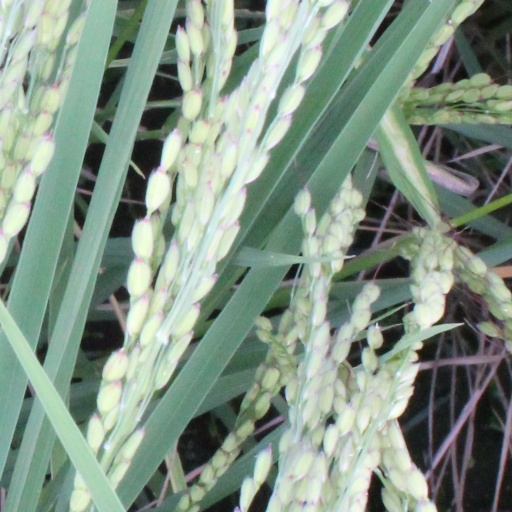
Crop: rice